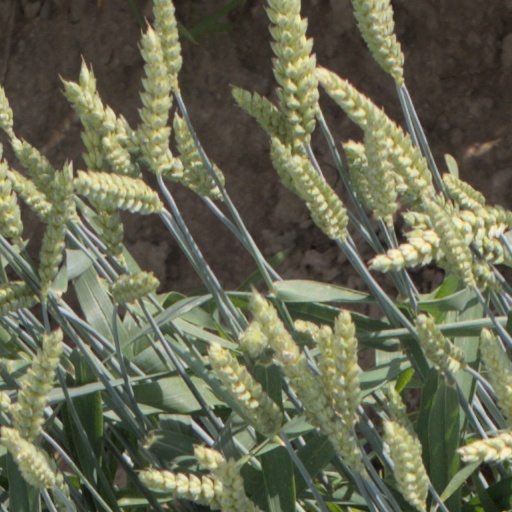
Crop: wheat